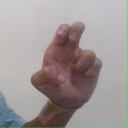
अक्षर: अ